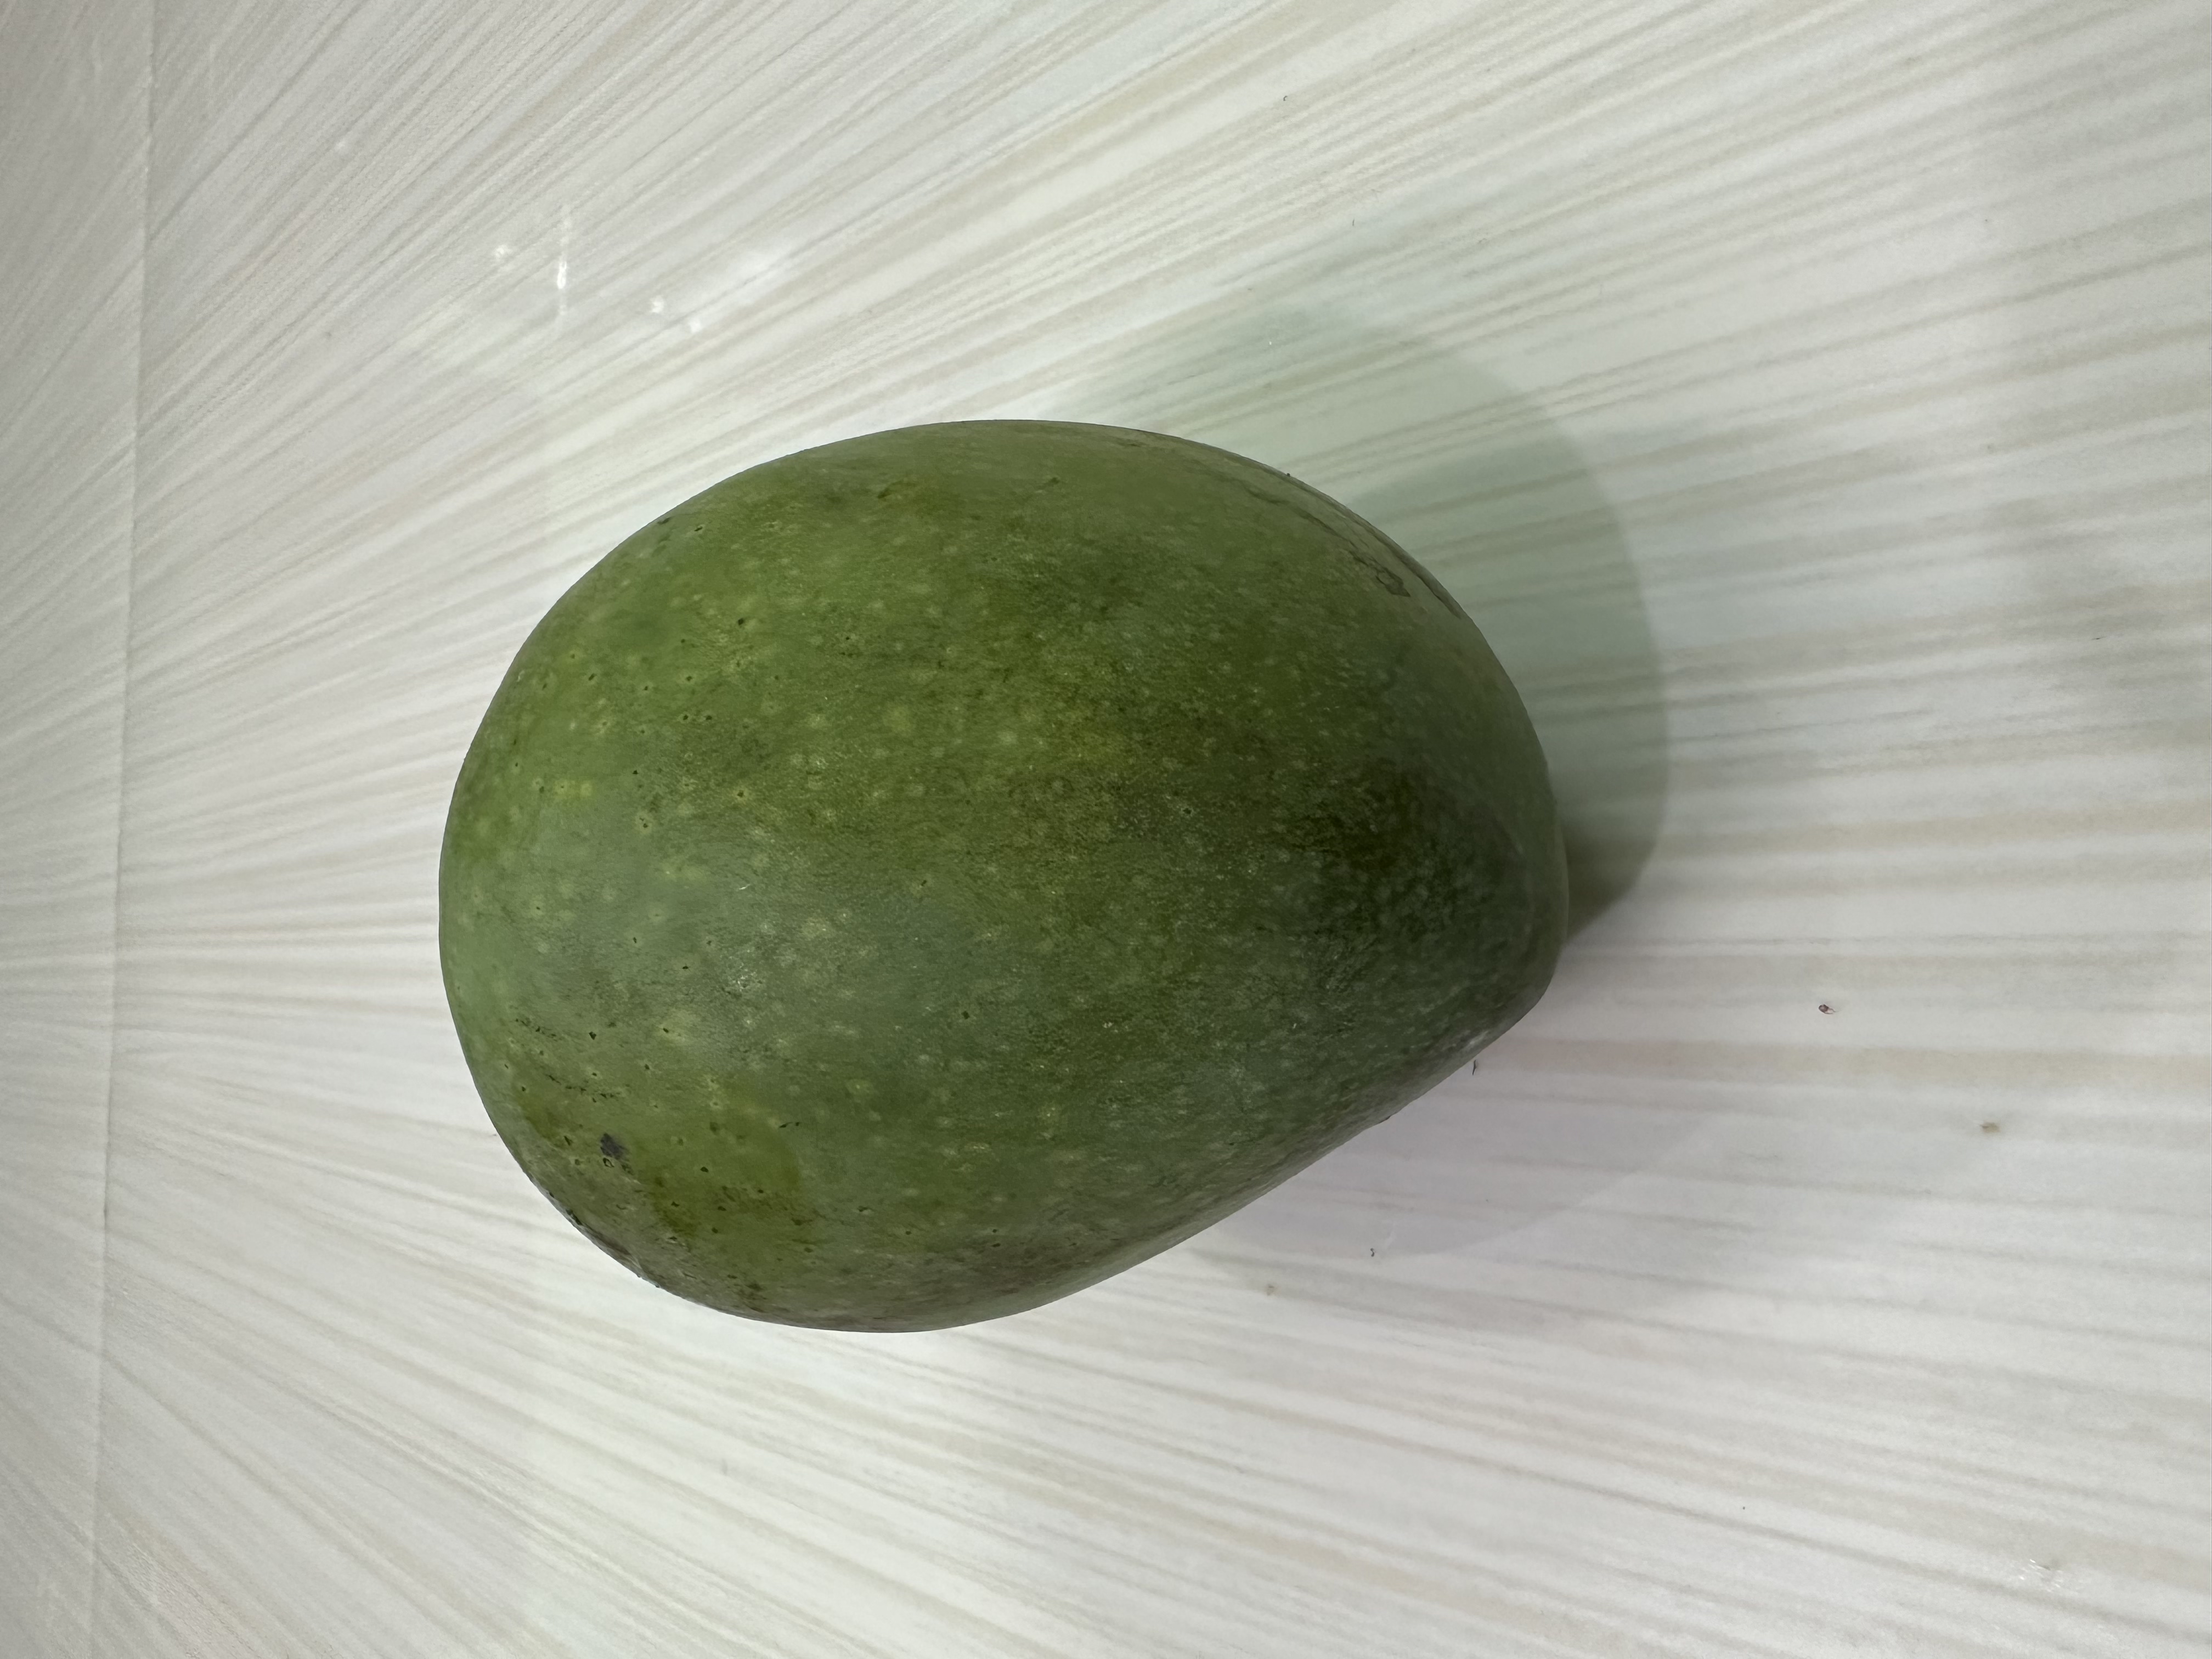
Mango variety: Harivanga